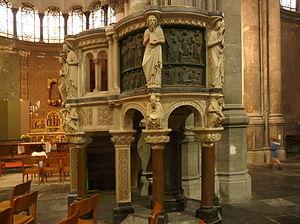
La chaire de l'Église Royale Sainte-Marie à Schaerbeek (région bruxelloise)
L'église royale Sainte-Marie est un édifice religieux catholique sis place de la Reine à Schaerbeek en Belgique. Construite au XIXe siècle en style romano-byzantin, l’église se trouve sur le « tracé royal » menant de la résidence royale de Laeken au palais royal de Bruxelles. Officiellement dédiée à Notre-Dame de l’Assomption elle est populairement associée à Louise-Marie d’Orléans première reine des Belges, ce qui lui valut son qualificatif de ‘royal’.